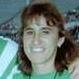
Age: 30